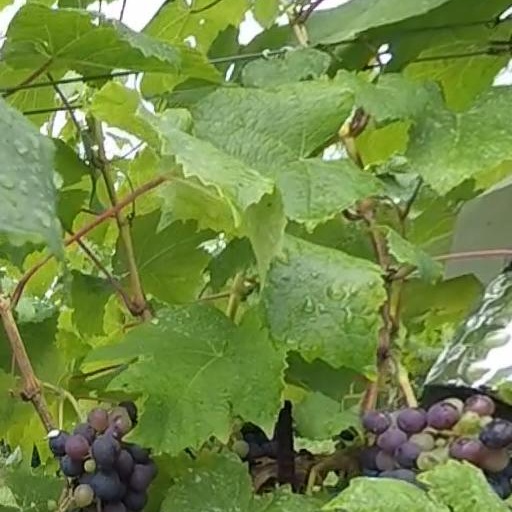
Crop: grape